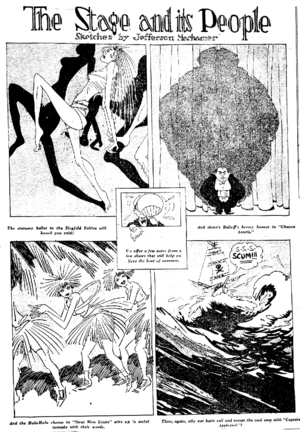
Jefferson Machamer, né le 5 juillet 1901 à Holdrege dans le Nebraska et mort le 15 août 1960 à Santa Monica en Californie, est un auteur de bande dessinée américain spécialisé dans le comic strip. Sa production la plus connue est Gags and Gals.